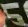
Number: 5